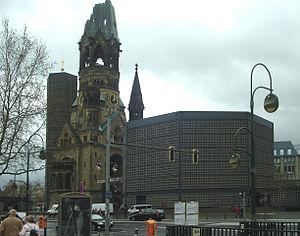
L’église du Souvenir de l'Empereur Guillaume, plus connue en français comme église du Souvenir, est située au centre de la Breitscheidplatz à l'entrée du Kurfürstendamm, une des plus célèbres avenues de Berlin, la capitale allemande. Cette église évangélique construite entre 1891 et 1895 selon un projet de Franz Schwechten rendant hommage au premier empereur allemand, Guillaume Iᵉʳ, ainsi qu'à la victoire de Sedan sur l'armée française en 1870.